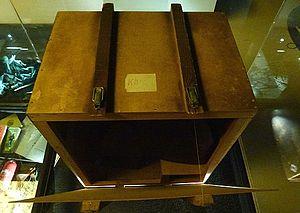
L'opération Leo est le nom d'une tentative d'enlèvement avortée visant la ministre de l'Emploi suédoise Anna-Greta Leijon en 1976.